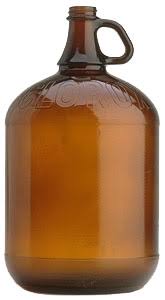
Waste category: glass